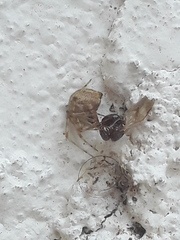
Species: Parasteatoda_tepidariorum